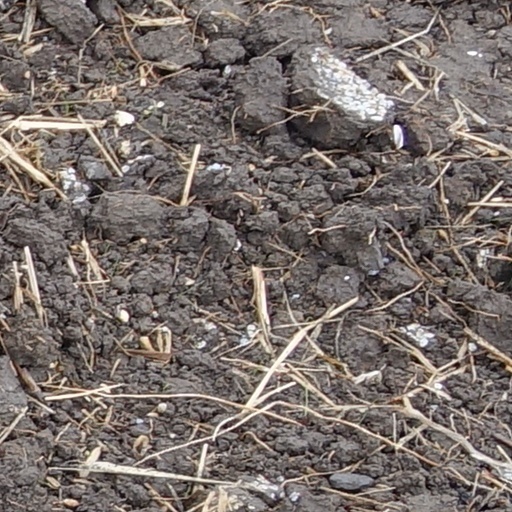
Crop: wheat